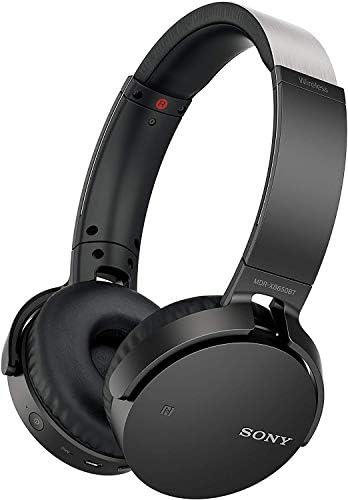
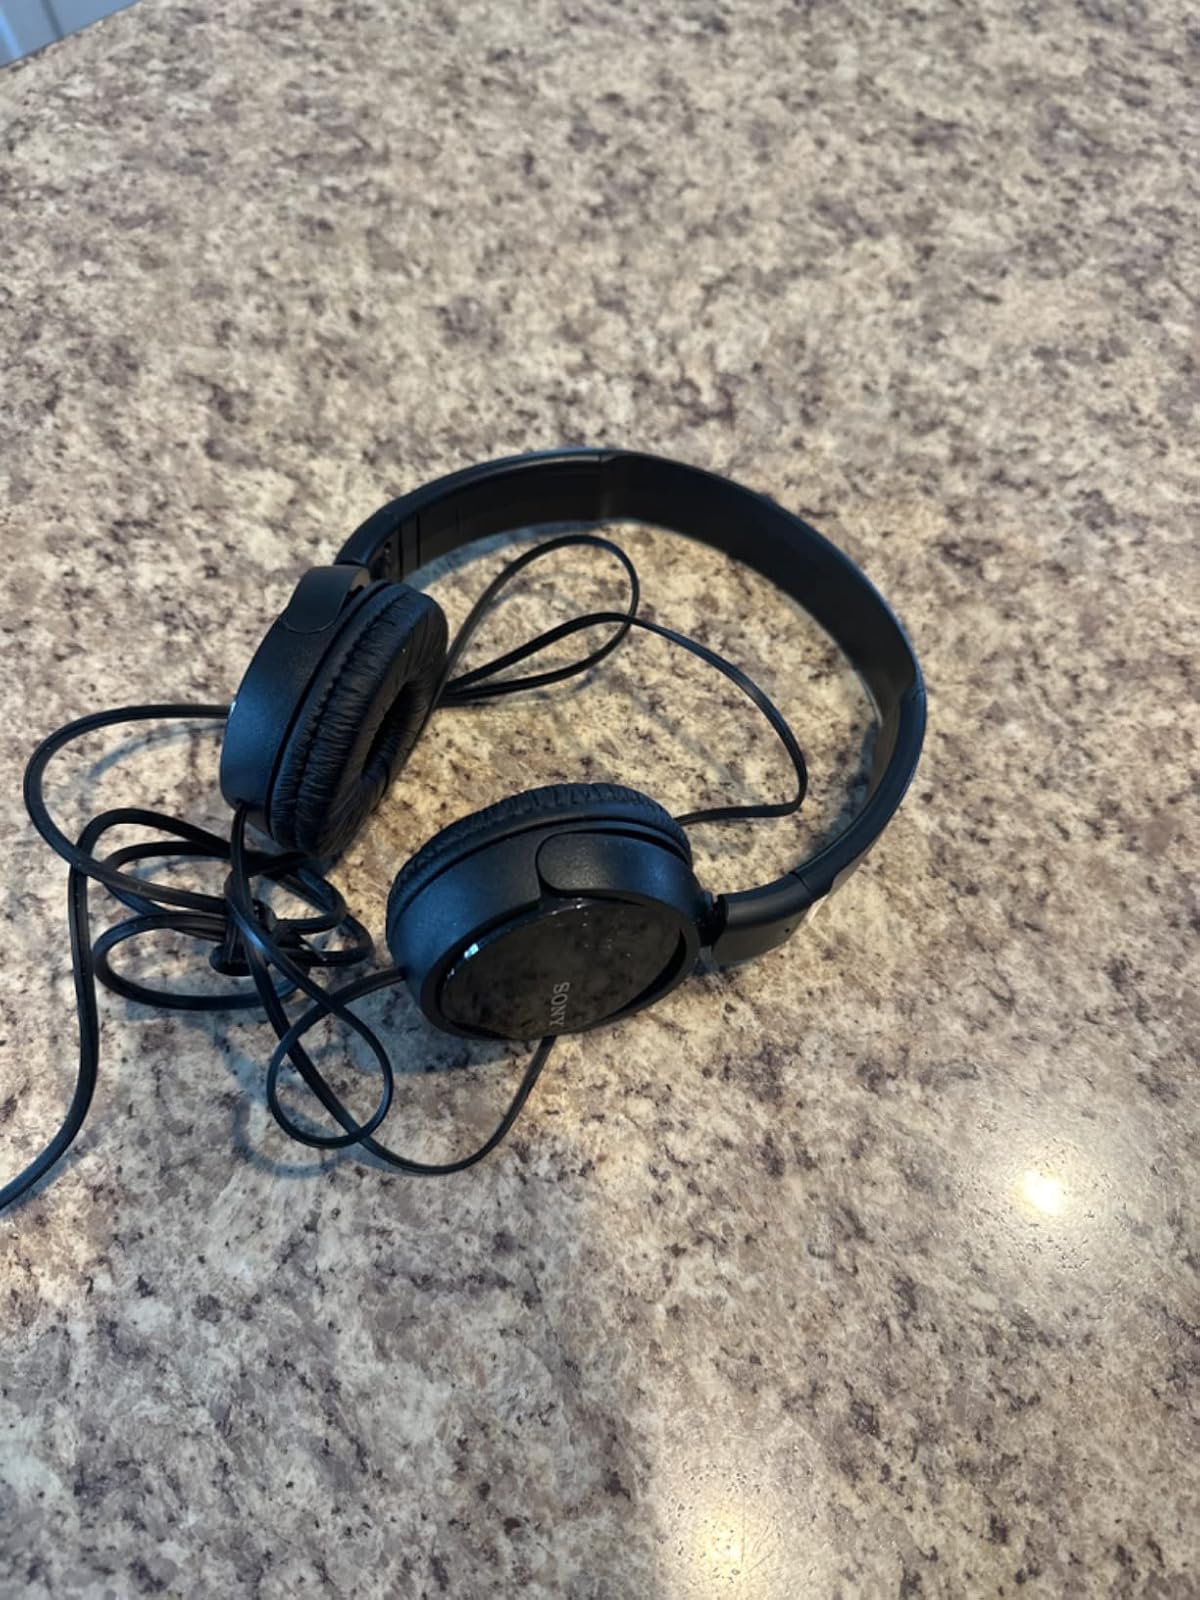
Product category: headphones
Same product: no